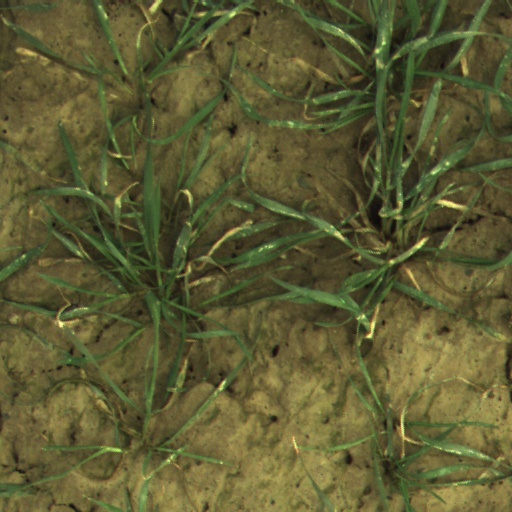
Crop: wheat